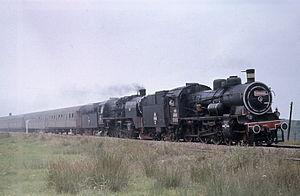
Ten wheel est le nom donné à un type de locomotive à vapeur dont les essieux ont la configuration suivante :